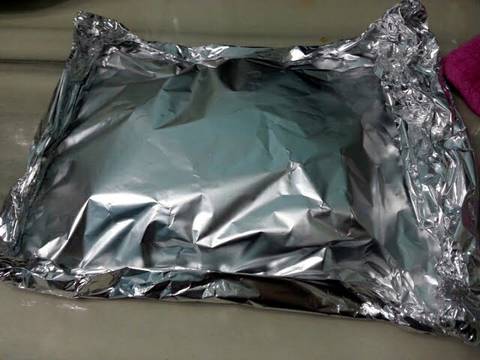
Waste category: metal